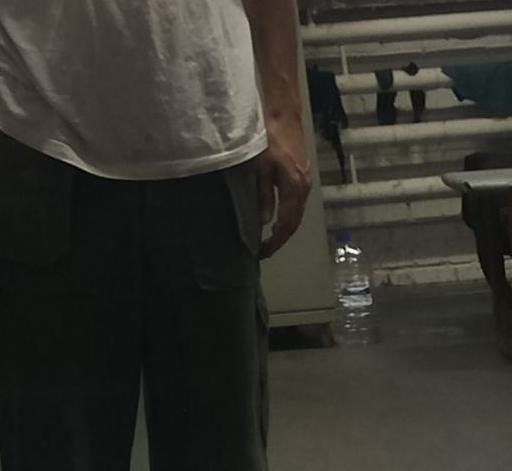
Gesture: no_gesture